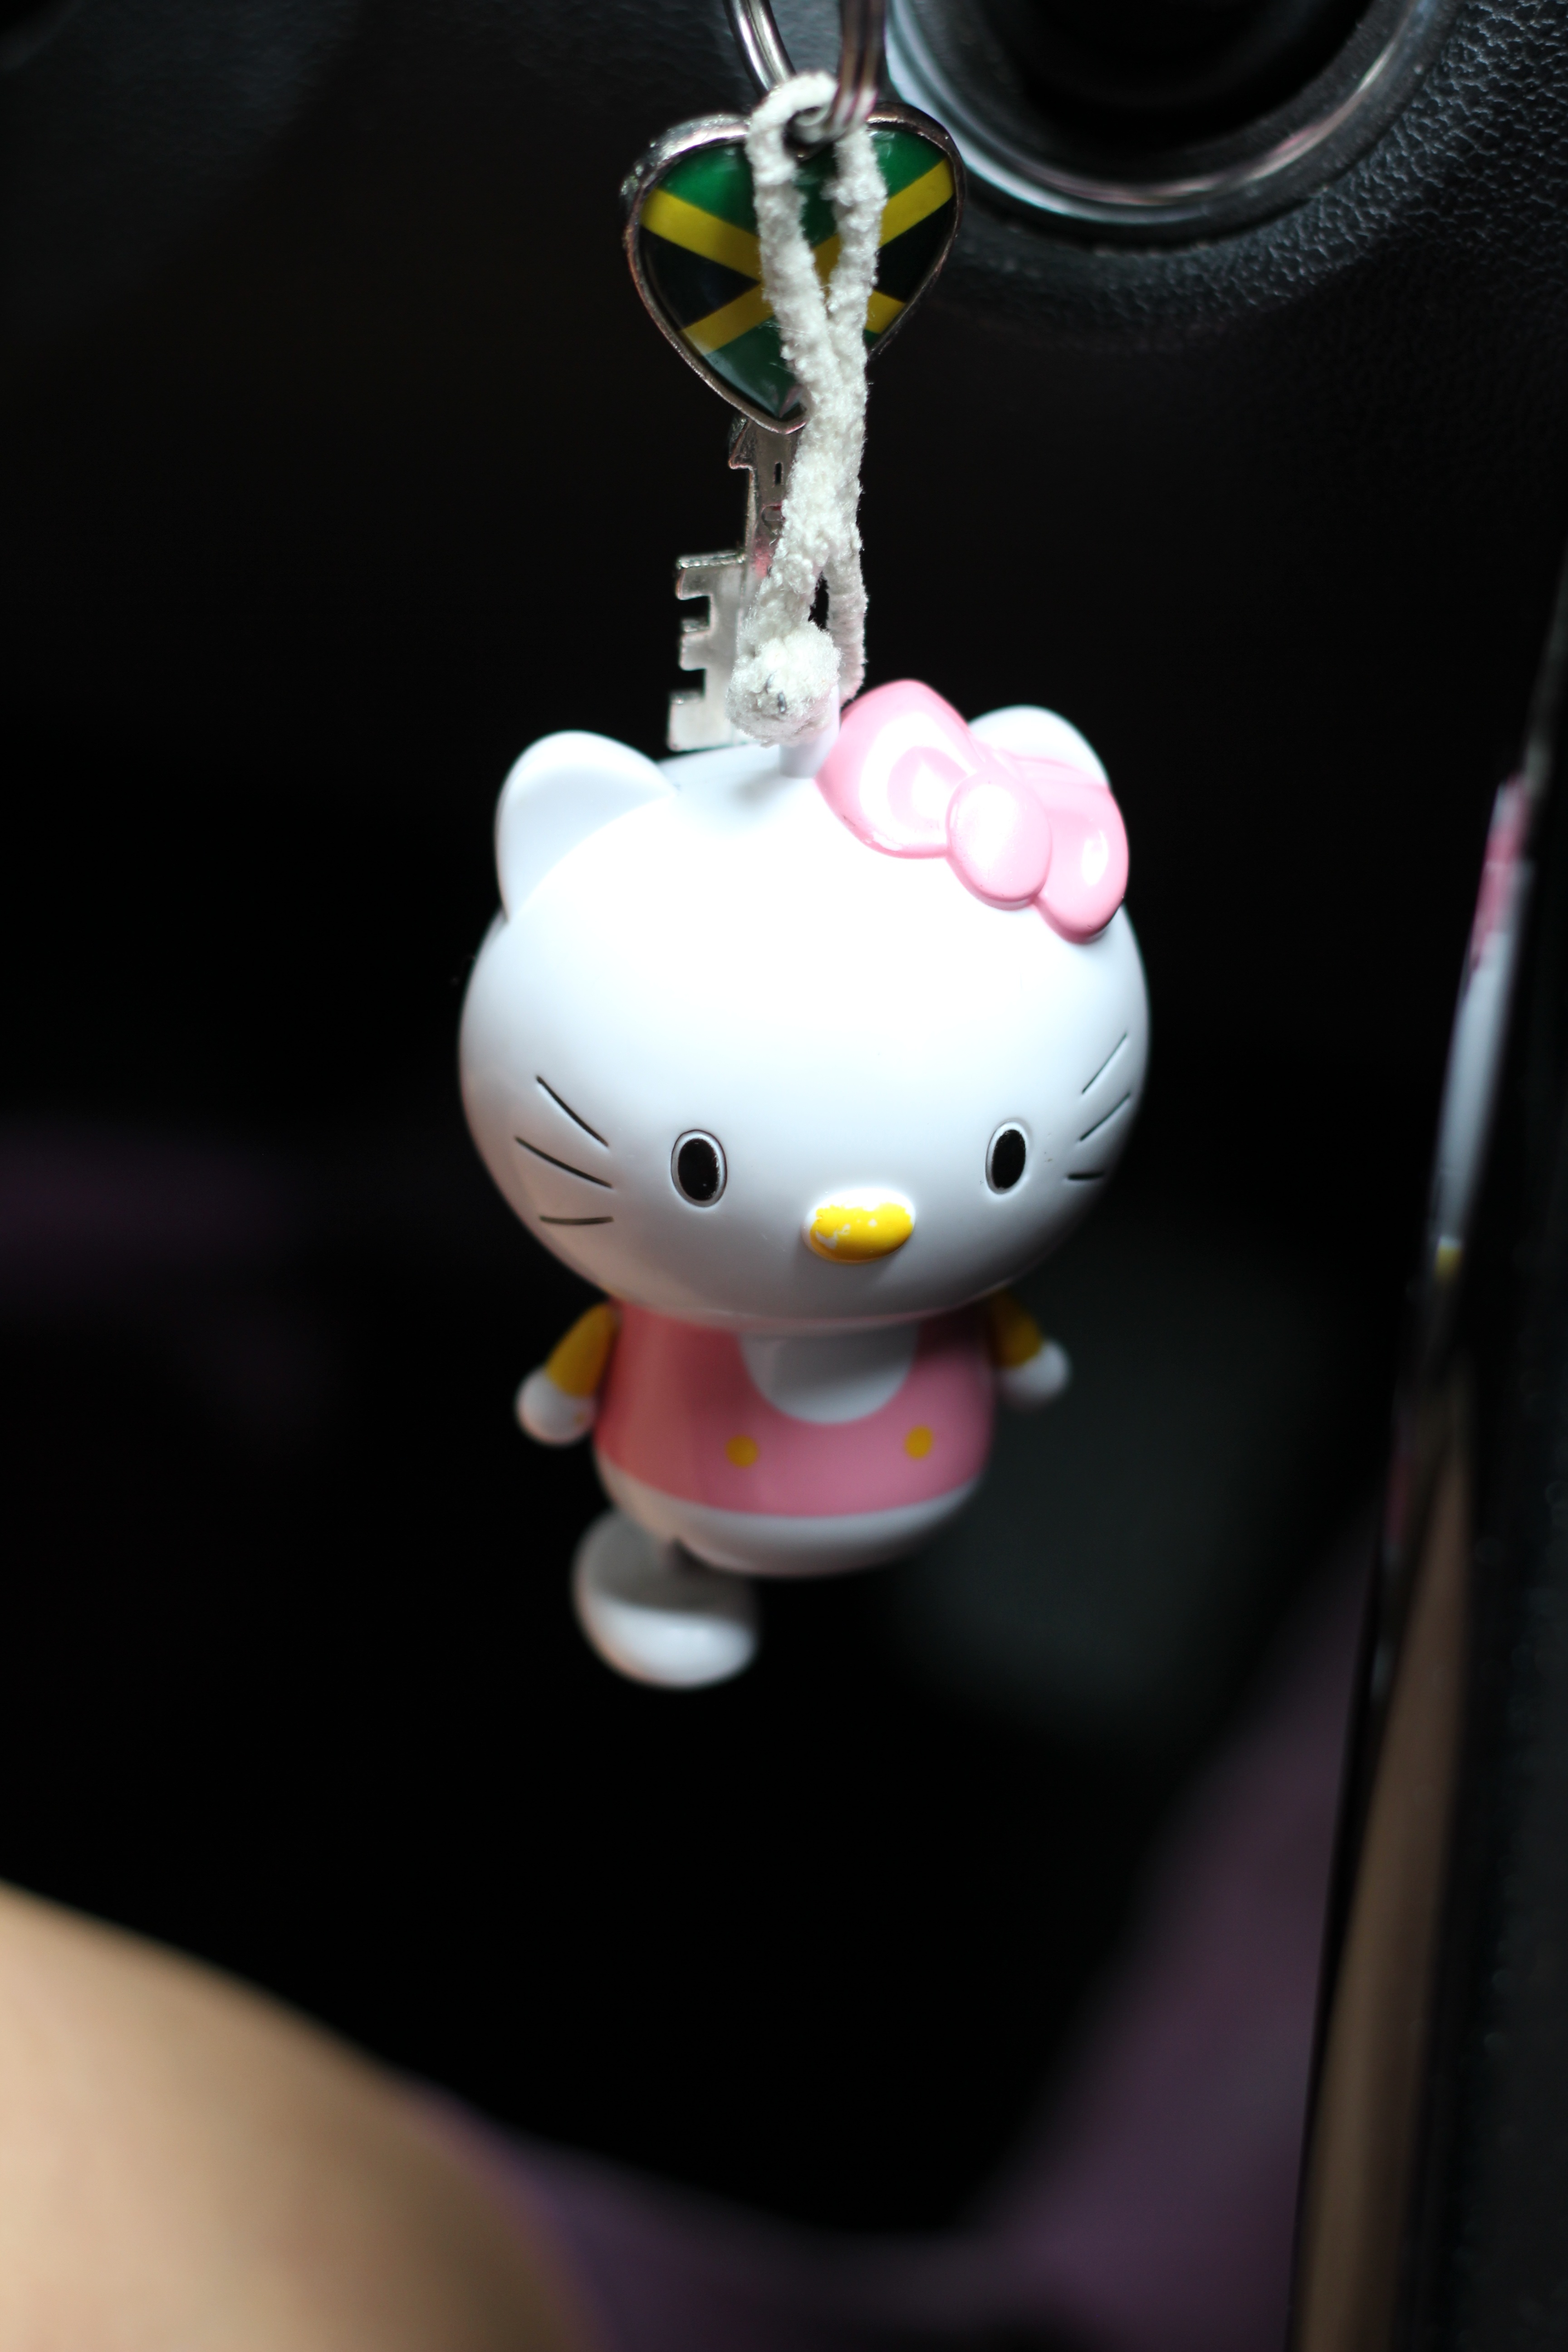
hand, red, cat, color, black, pink, japan, close up, kitty, organ, shape, hello, trailers, macro photography, hello kitty